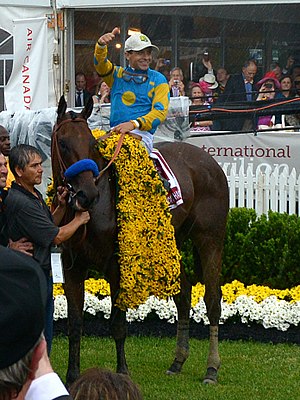
American Pharoah
American Pharoah efter sejren i Preakness Stakes 2015.
"American Pharoah er en amerikansk væddeløbshest af racen engelsk fuldblod, der vandt den amerikanske Triple Crown og Breeders' Cup Classic i 2015. Ved at vinde alle fire løb blev han den første hest nogensinde, der vandt ""Grand Slam"" i amerikansk hestesport. Han vandt i 2015 Eclipse Award for Hourse of the Year og samme år Champion for treårige. Han er opdrættet af og har i hele sin karriere været ejet af Ahmed Zayat fra Zayat Stables, trænet af Bob Baffert, og har i de fleste af sine løb været redet af Victor Espinoza. Han er i dag avlshingst på Ashford Stud i Kentucky.